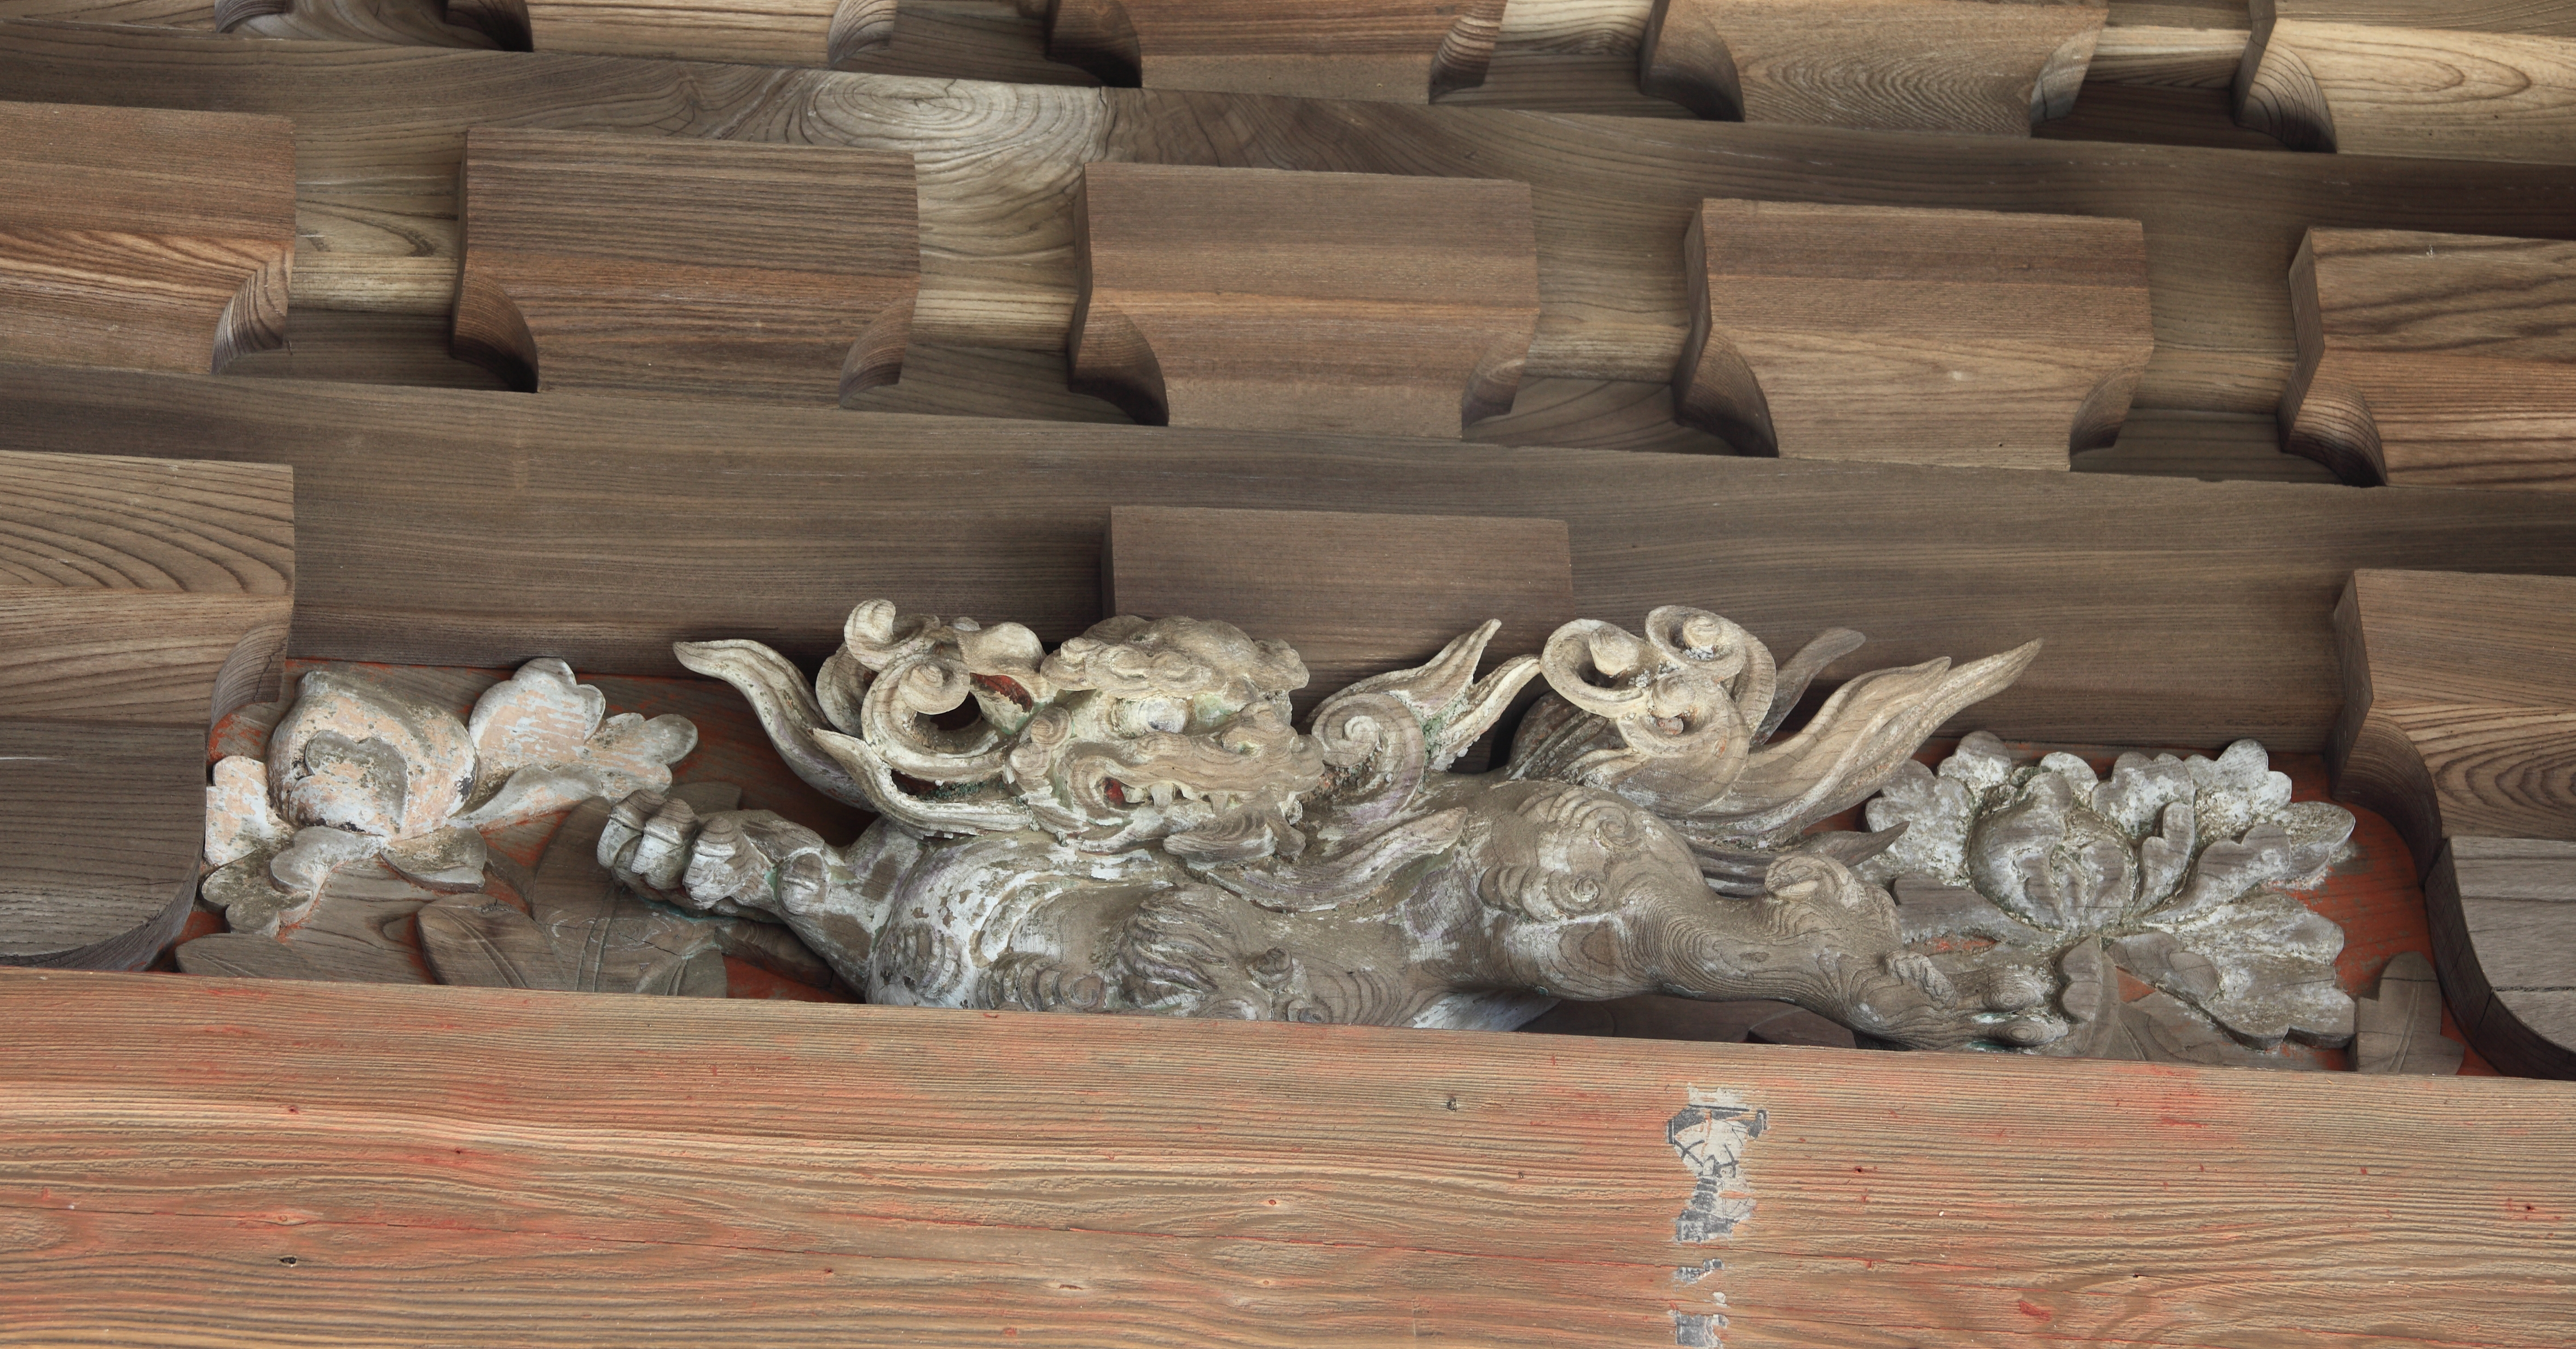
wood, high, furniture, sculpture, art, temple, 5d, hires, carving, relief, woodcarving, markii, hi, res, resolution, 5photosaday, ibaraki, sakuragawa, yakuohin, stone carving, ancient history